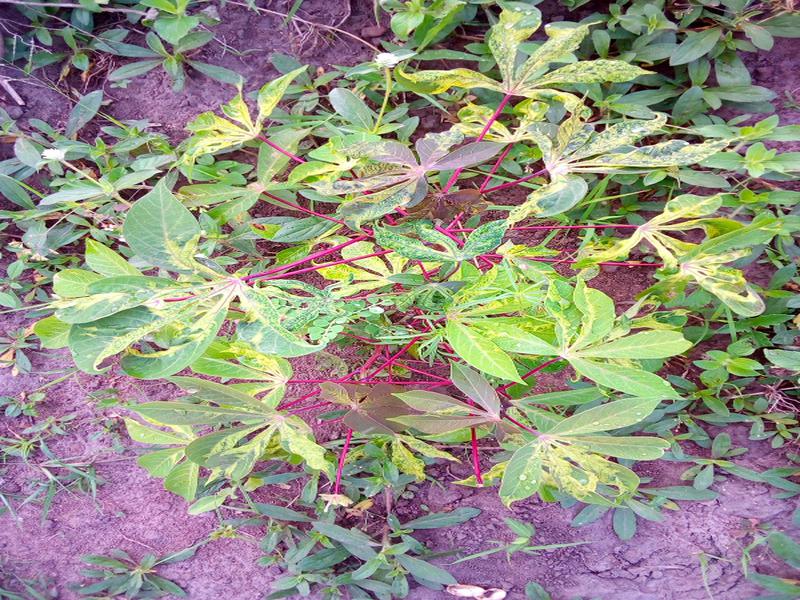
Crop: cassava
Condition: mosaic_disease